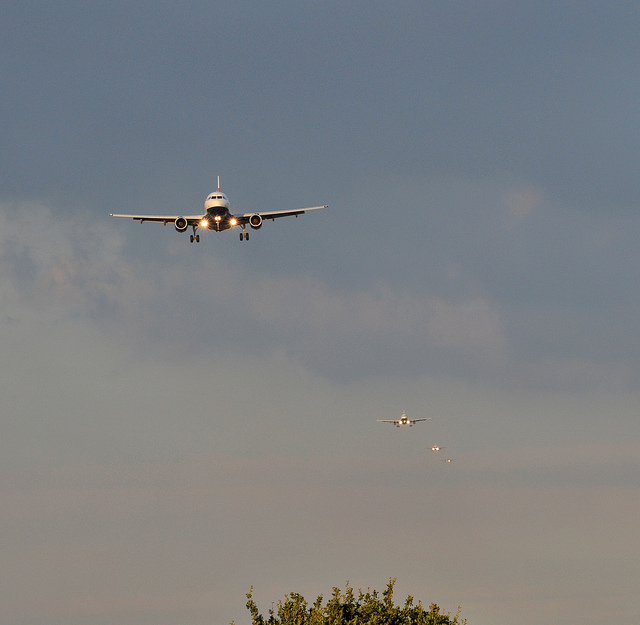
Four aircraft flying on a clear sky with lights on